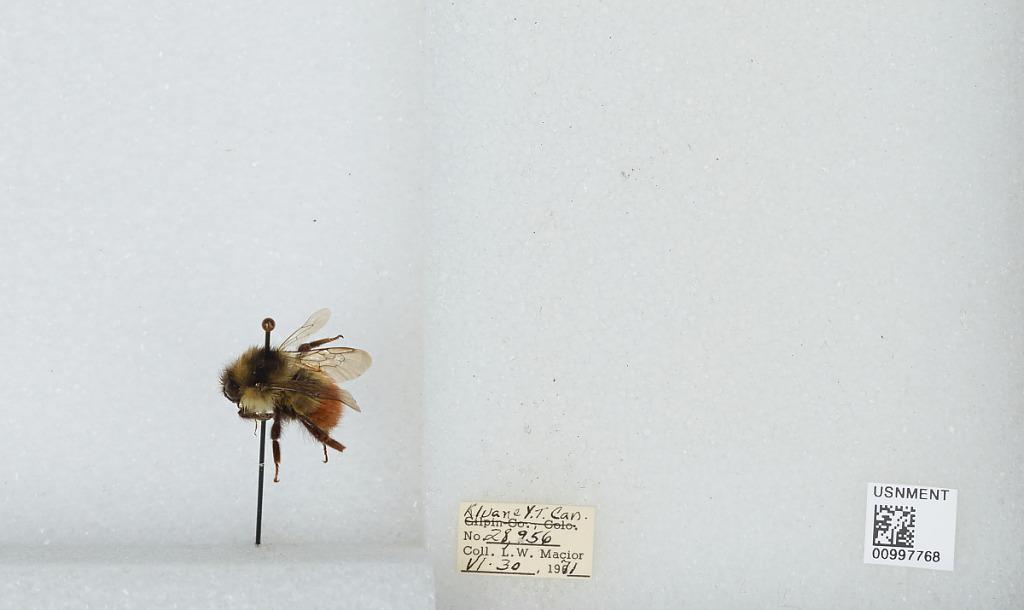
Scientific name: Bombus (Pyrobombus) flavifrons Cresson
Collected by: L. Macior
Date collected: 1971-6-30
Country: Canada
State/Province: Yukon Territory
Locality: Kluane
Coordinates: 60.75, -139.5